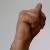
The image shows a hand gesture representing the letter 'N' in Indian Sign Language.